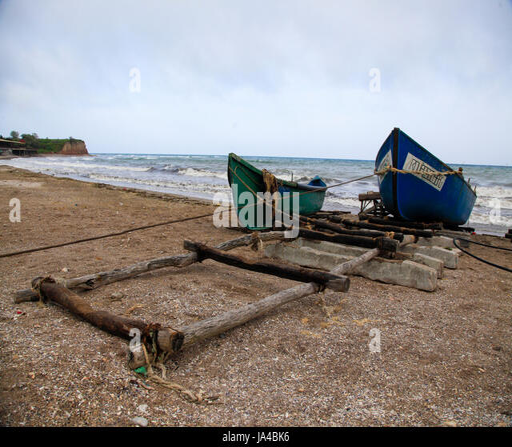
old fishing boats on the shore